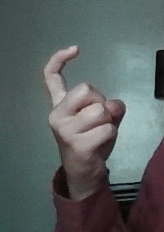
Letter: ra